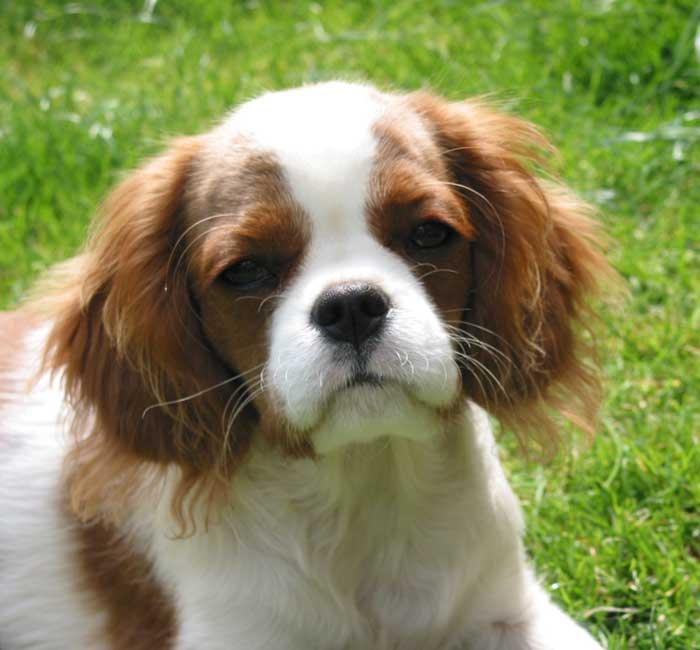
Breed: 207-n000026-Blenheim_spaniel